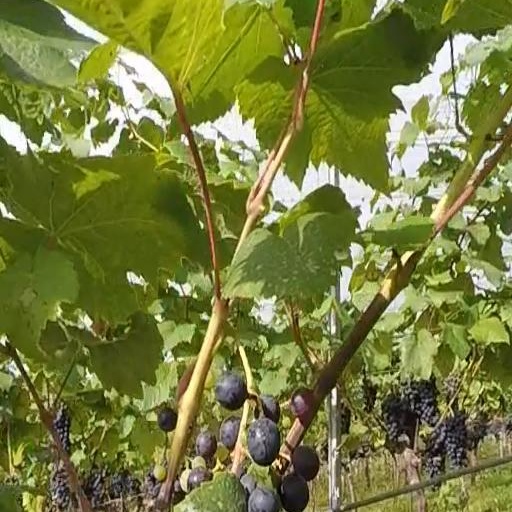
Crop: grape